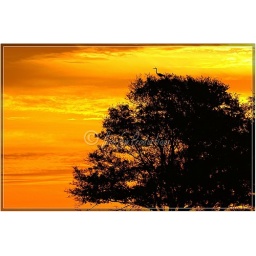
Eastern Shore of Virginia Fall 2009 Migration Shoot - Oyster orange and yellow sunrise with GBH in tree